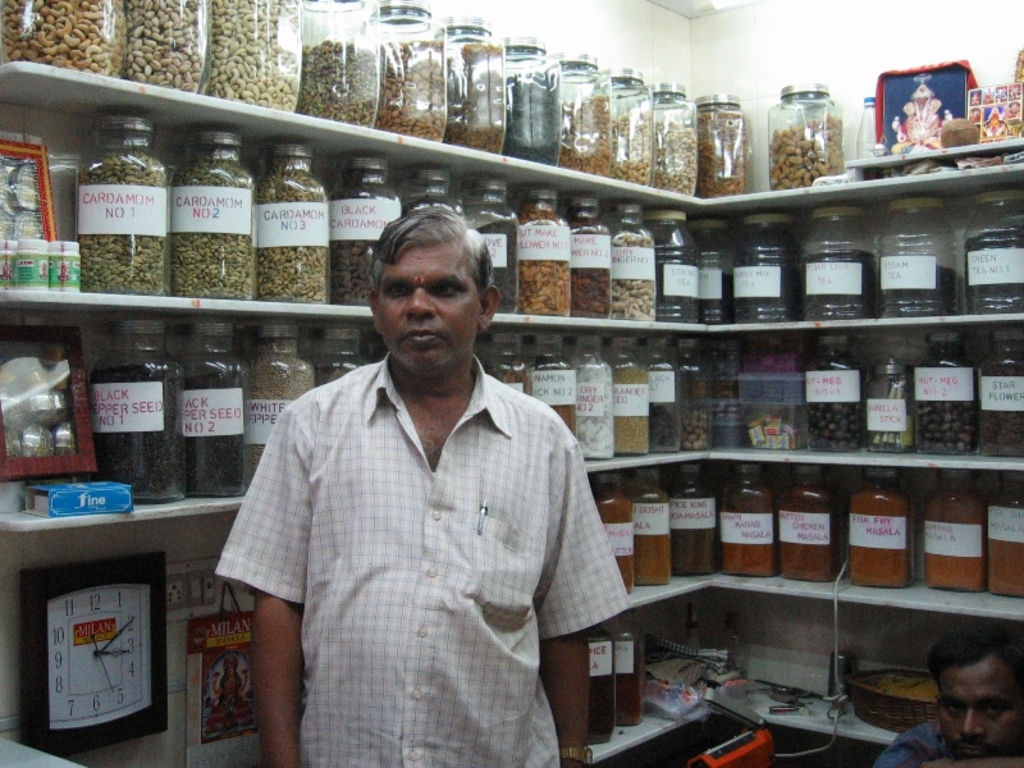
Label: others